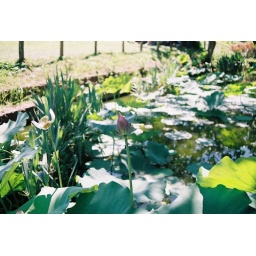
wild flower against green